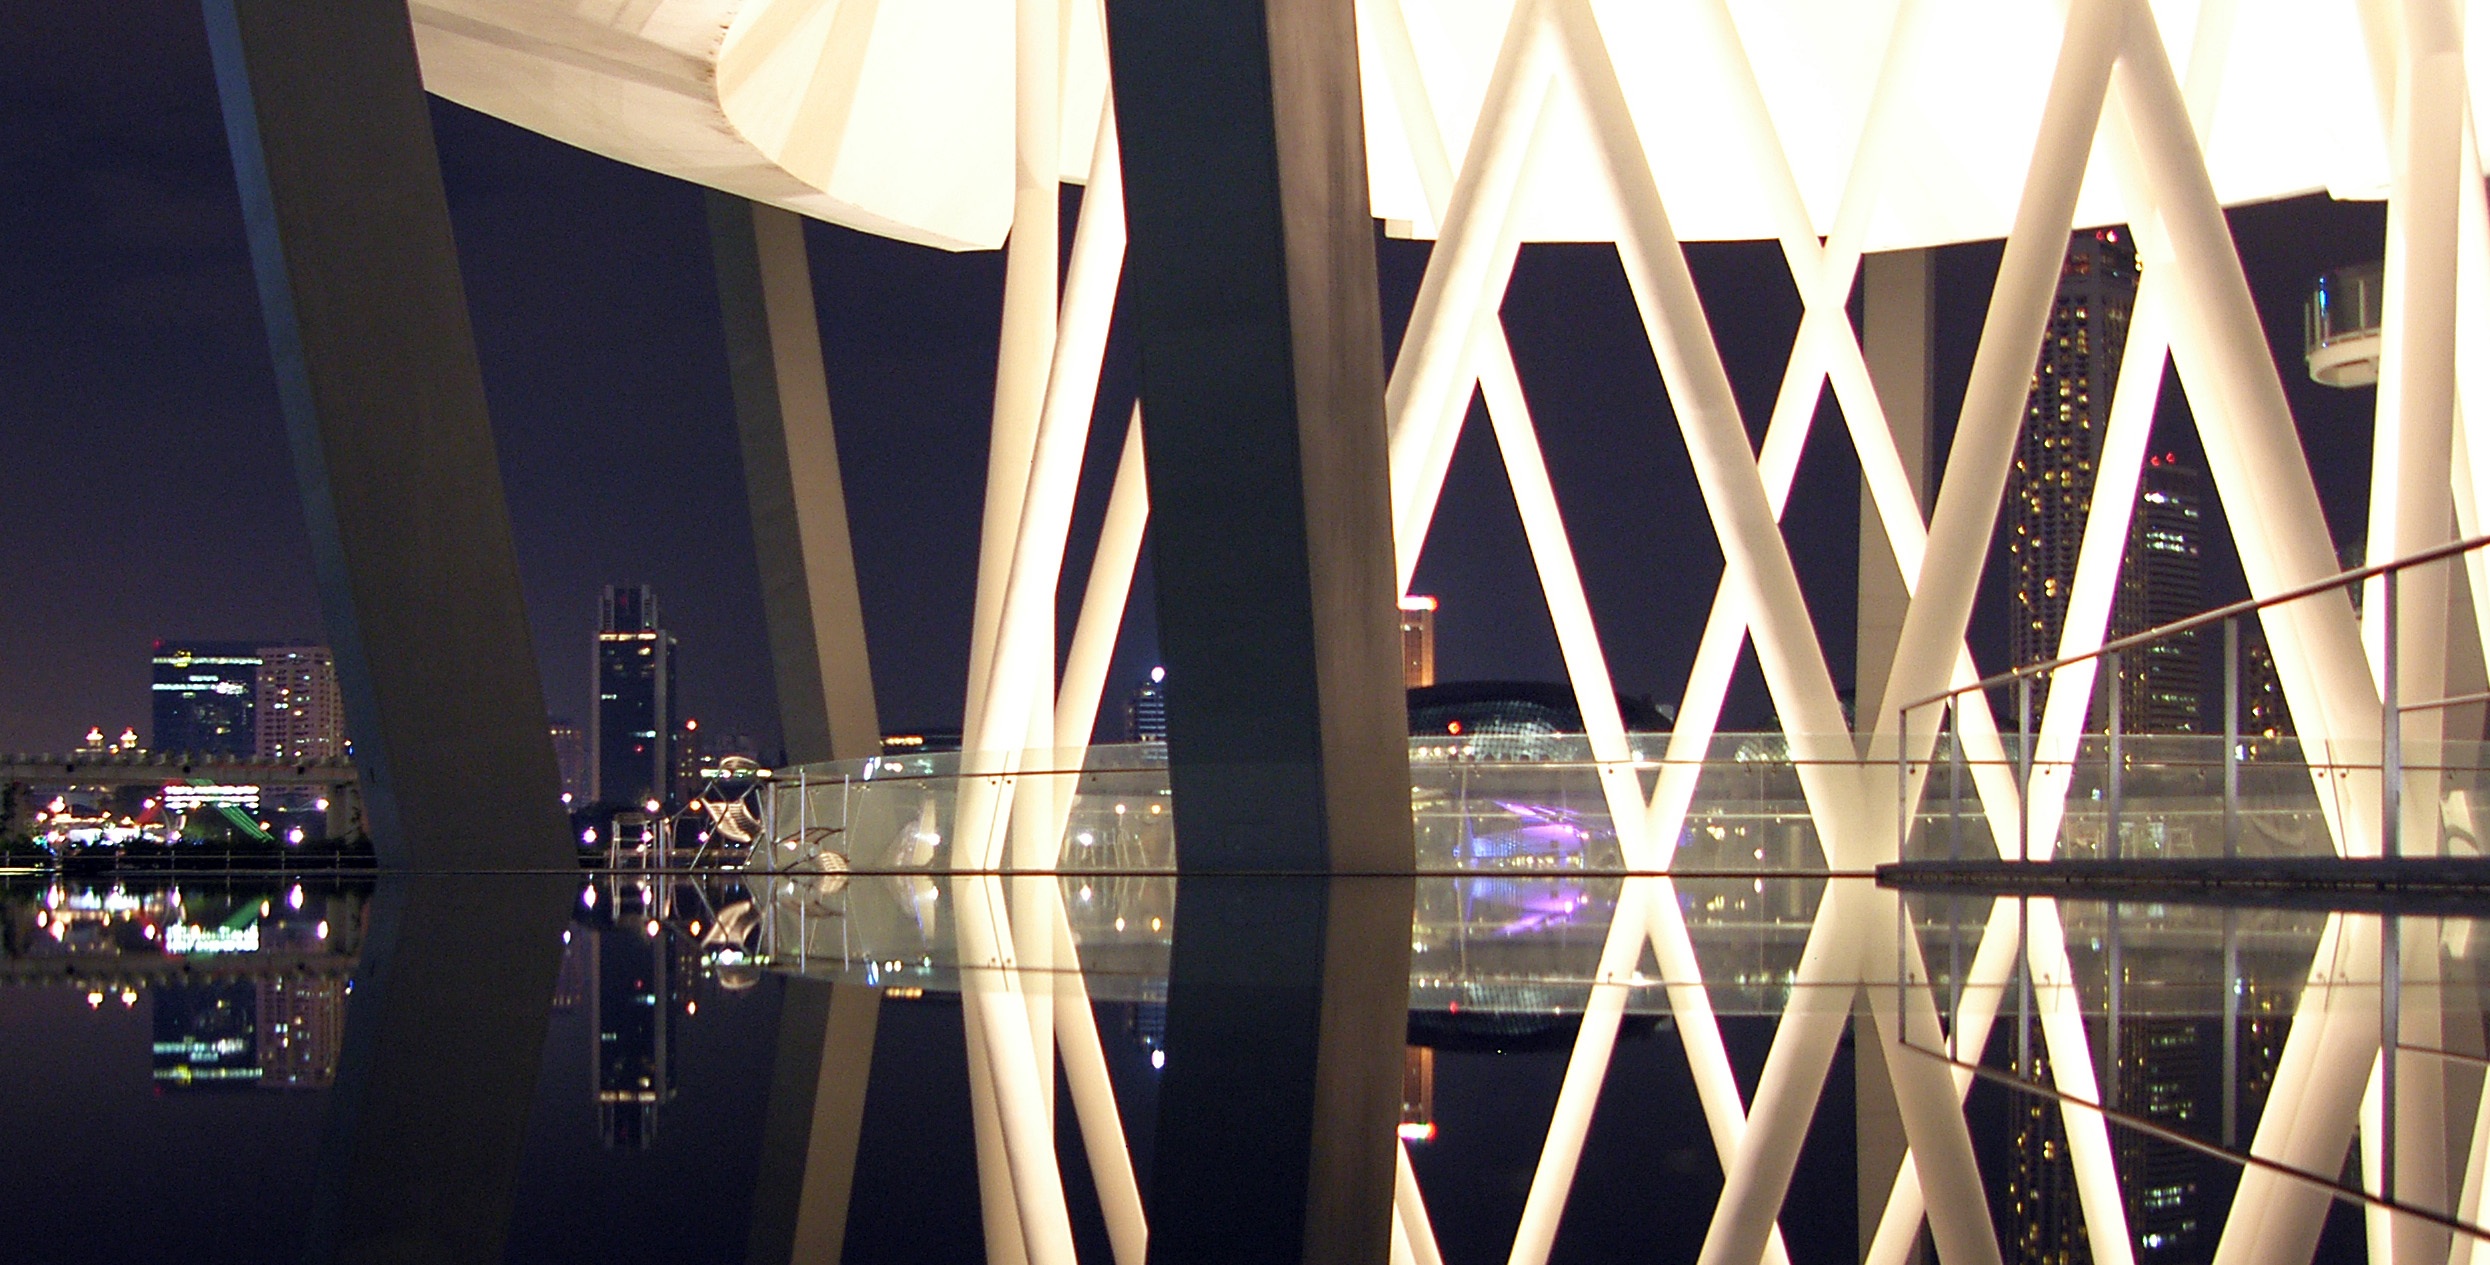
lighting, interior design, design, tourist attraction